Globus pharyngeus

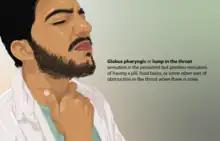

Globus pharyngeus (also termed globus sensation) is the persistent but painless sensation of having a pill, food bolus, or some other sort of obstruction in the throat when there is none. Swallowing is typically performed normally, so it is not a true case of dysphagia, but it can become quite irritating. It is common, with 22–45% of people experiencing it at least once in their lifetime.